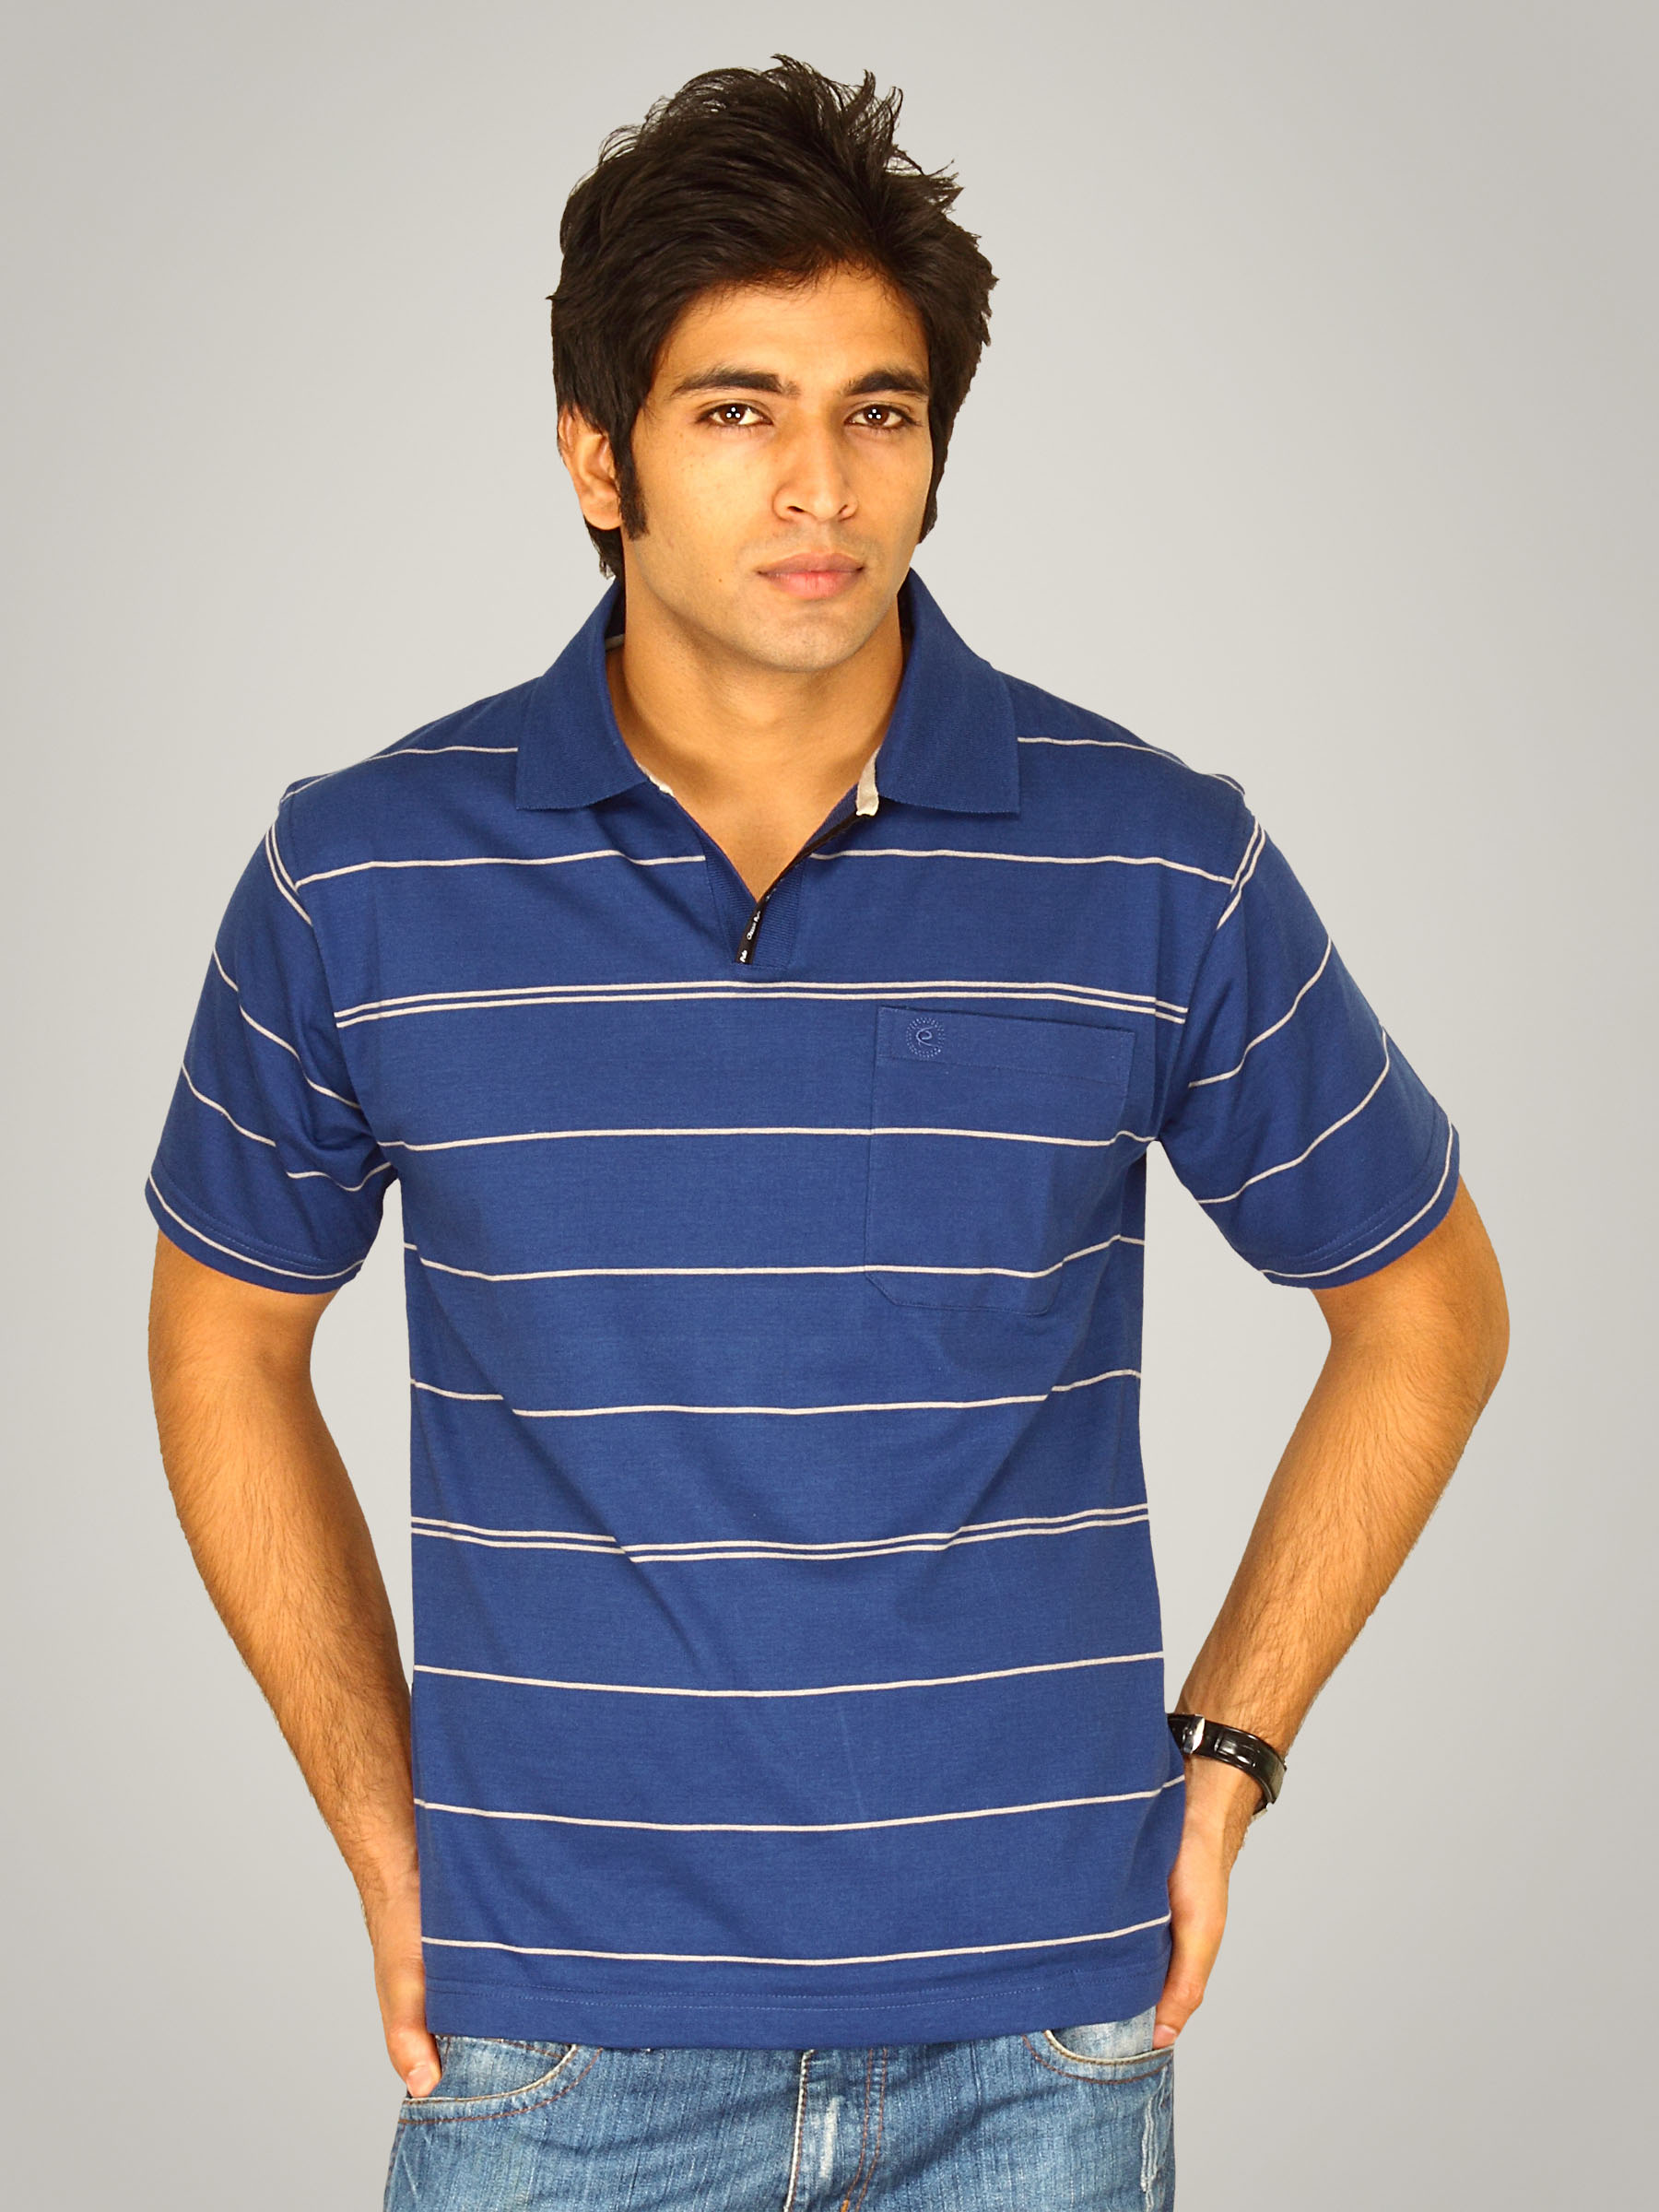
Classic Polo Men's Navy Grey Stripe T-shirt
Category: Apparel / Topwear / Tshirts
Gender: Men
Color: Navy Blue
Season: Summer 2011
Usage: Casual